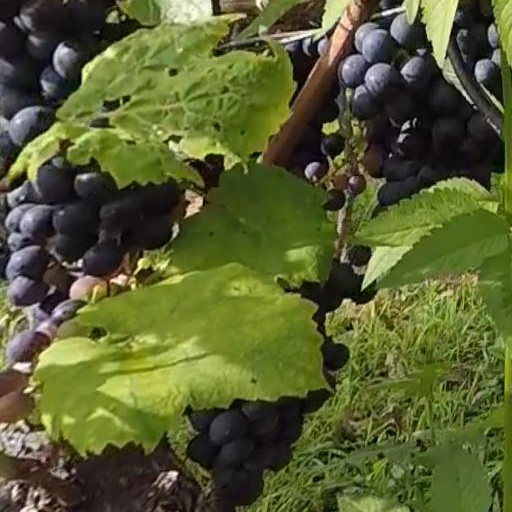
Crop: grape